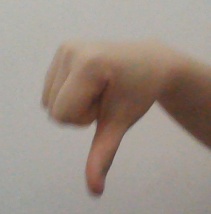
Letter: waw